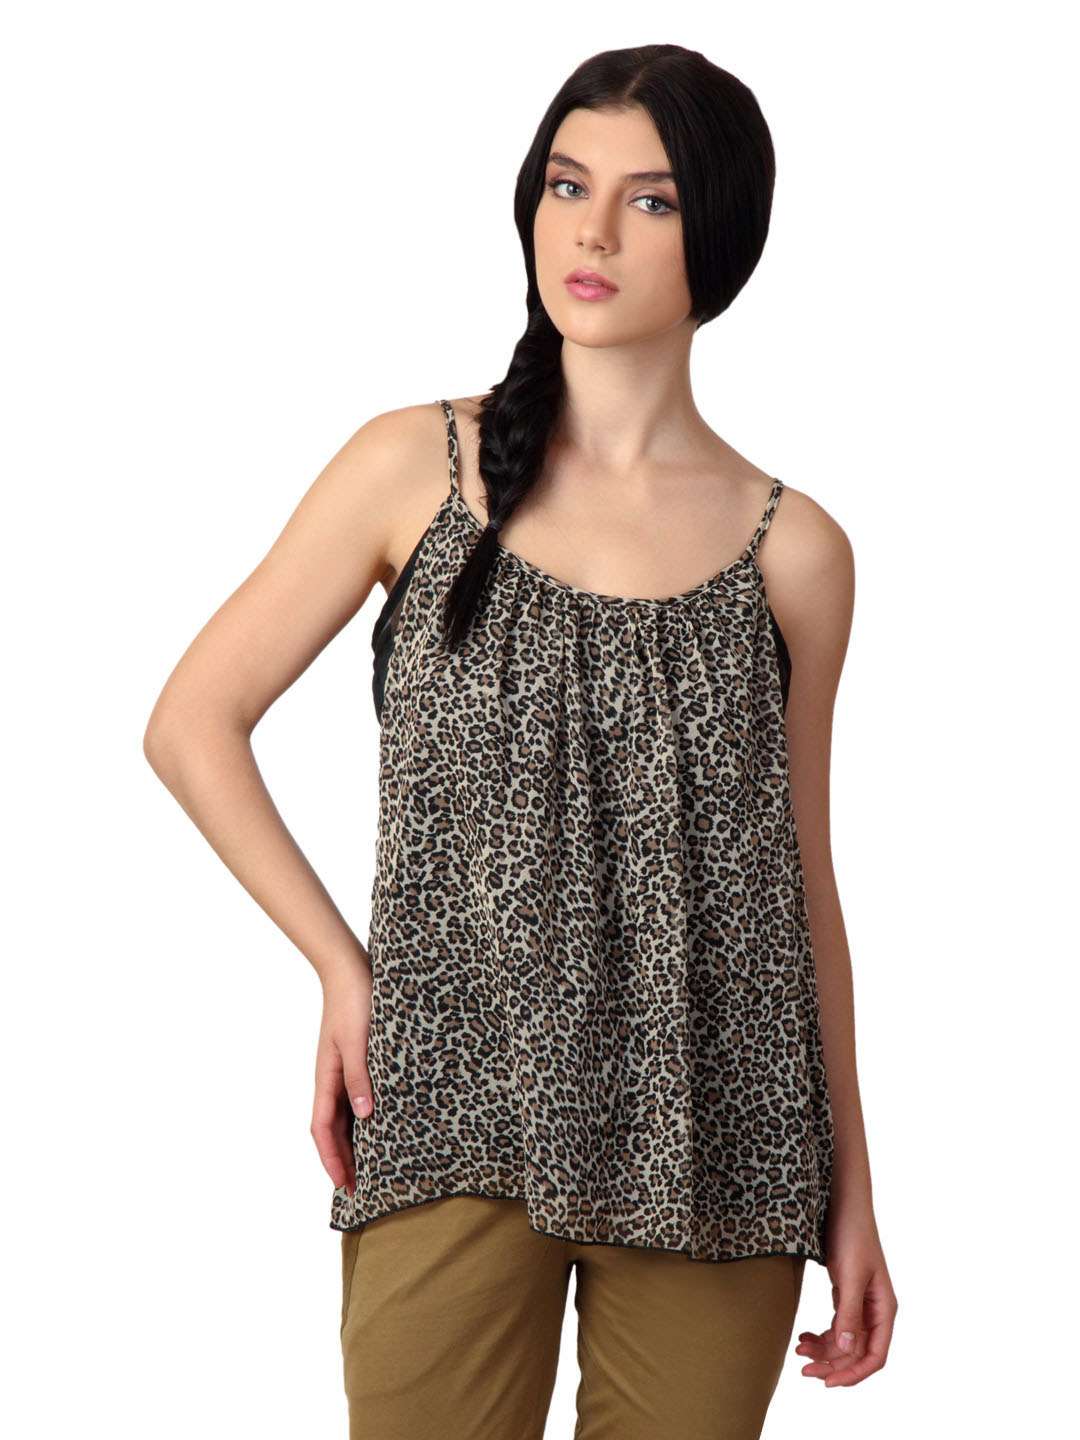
Tonga Women Printed Black Top
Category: Apparel / Topwear / Tops
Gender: Women
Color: Cream
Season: Summer 2012
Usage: Casual